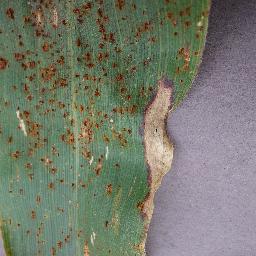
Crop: corn
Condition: (maize)_northern_blight